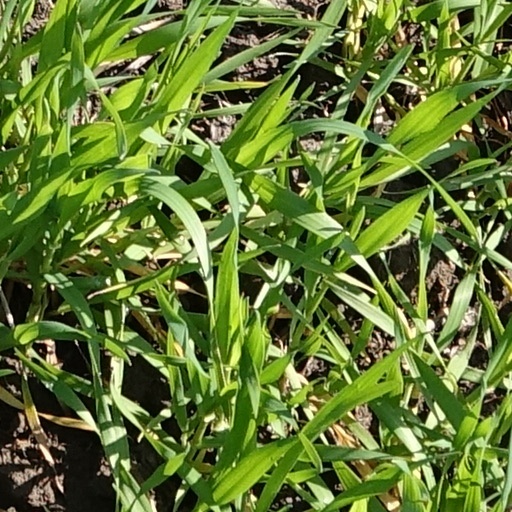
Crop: wheat